August Heinrich Petermann

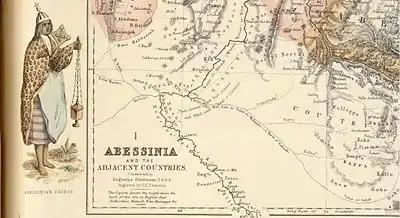
Portion of Petermann's map of Abessinia

During his time in Edinburgh, he may have come into contact with the publisher G.H. Swanston, for whom he constructed several maps for The Royal Illustrated Atlas, Of Modern Geography, 1st edition published in 27 parts 1854–62. and republished probably in 1872. He also may have met John Bartholomew Jr. (1831–1893) in Edinburgh, who created many maps in the same atlas. John Bartholomew became Petermann's student in Gotha in 1855 until he was recalled to his father's firm in 1856. The German school of cartography was pre-eminent, and four generations of Bartholomews widened their knowledge by studying with the German masters. John George's son Ian studied in Leipzig (1907–08) with Oswald Winkel. His grandson John Christopher carried on the tradition, studying with Eduard Imhof, the great Swiss cartographer, in Berne and Zurich in 1960, and his son John Eric followed in 1977 with Imhof's pupil, Ernst Spiess.